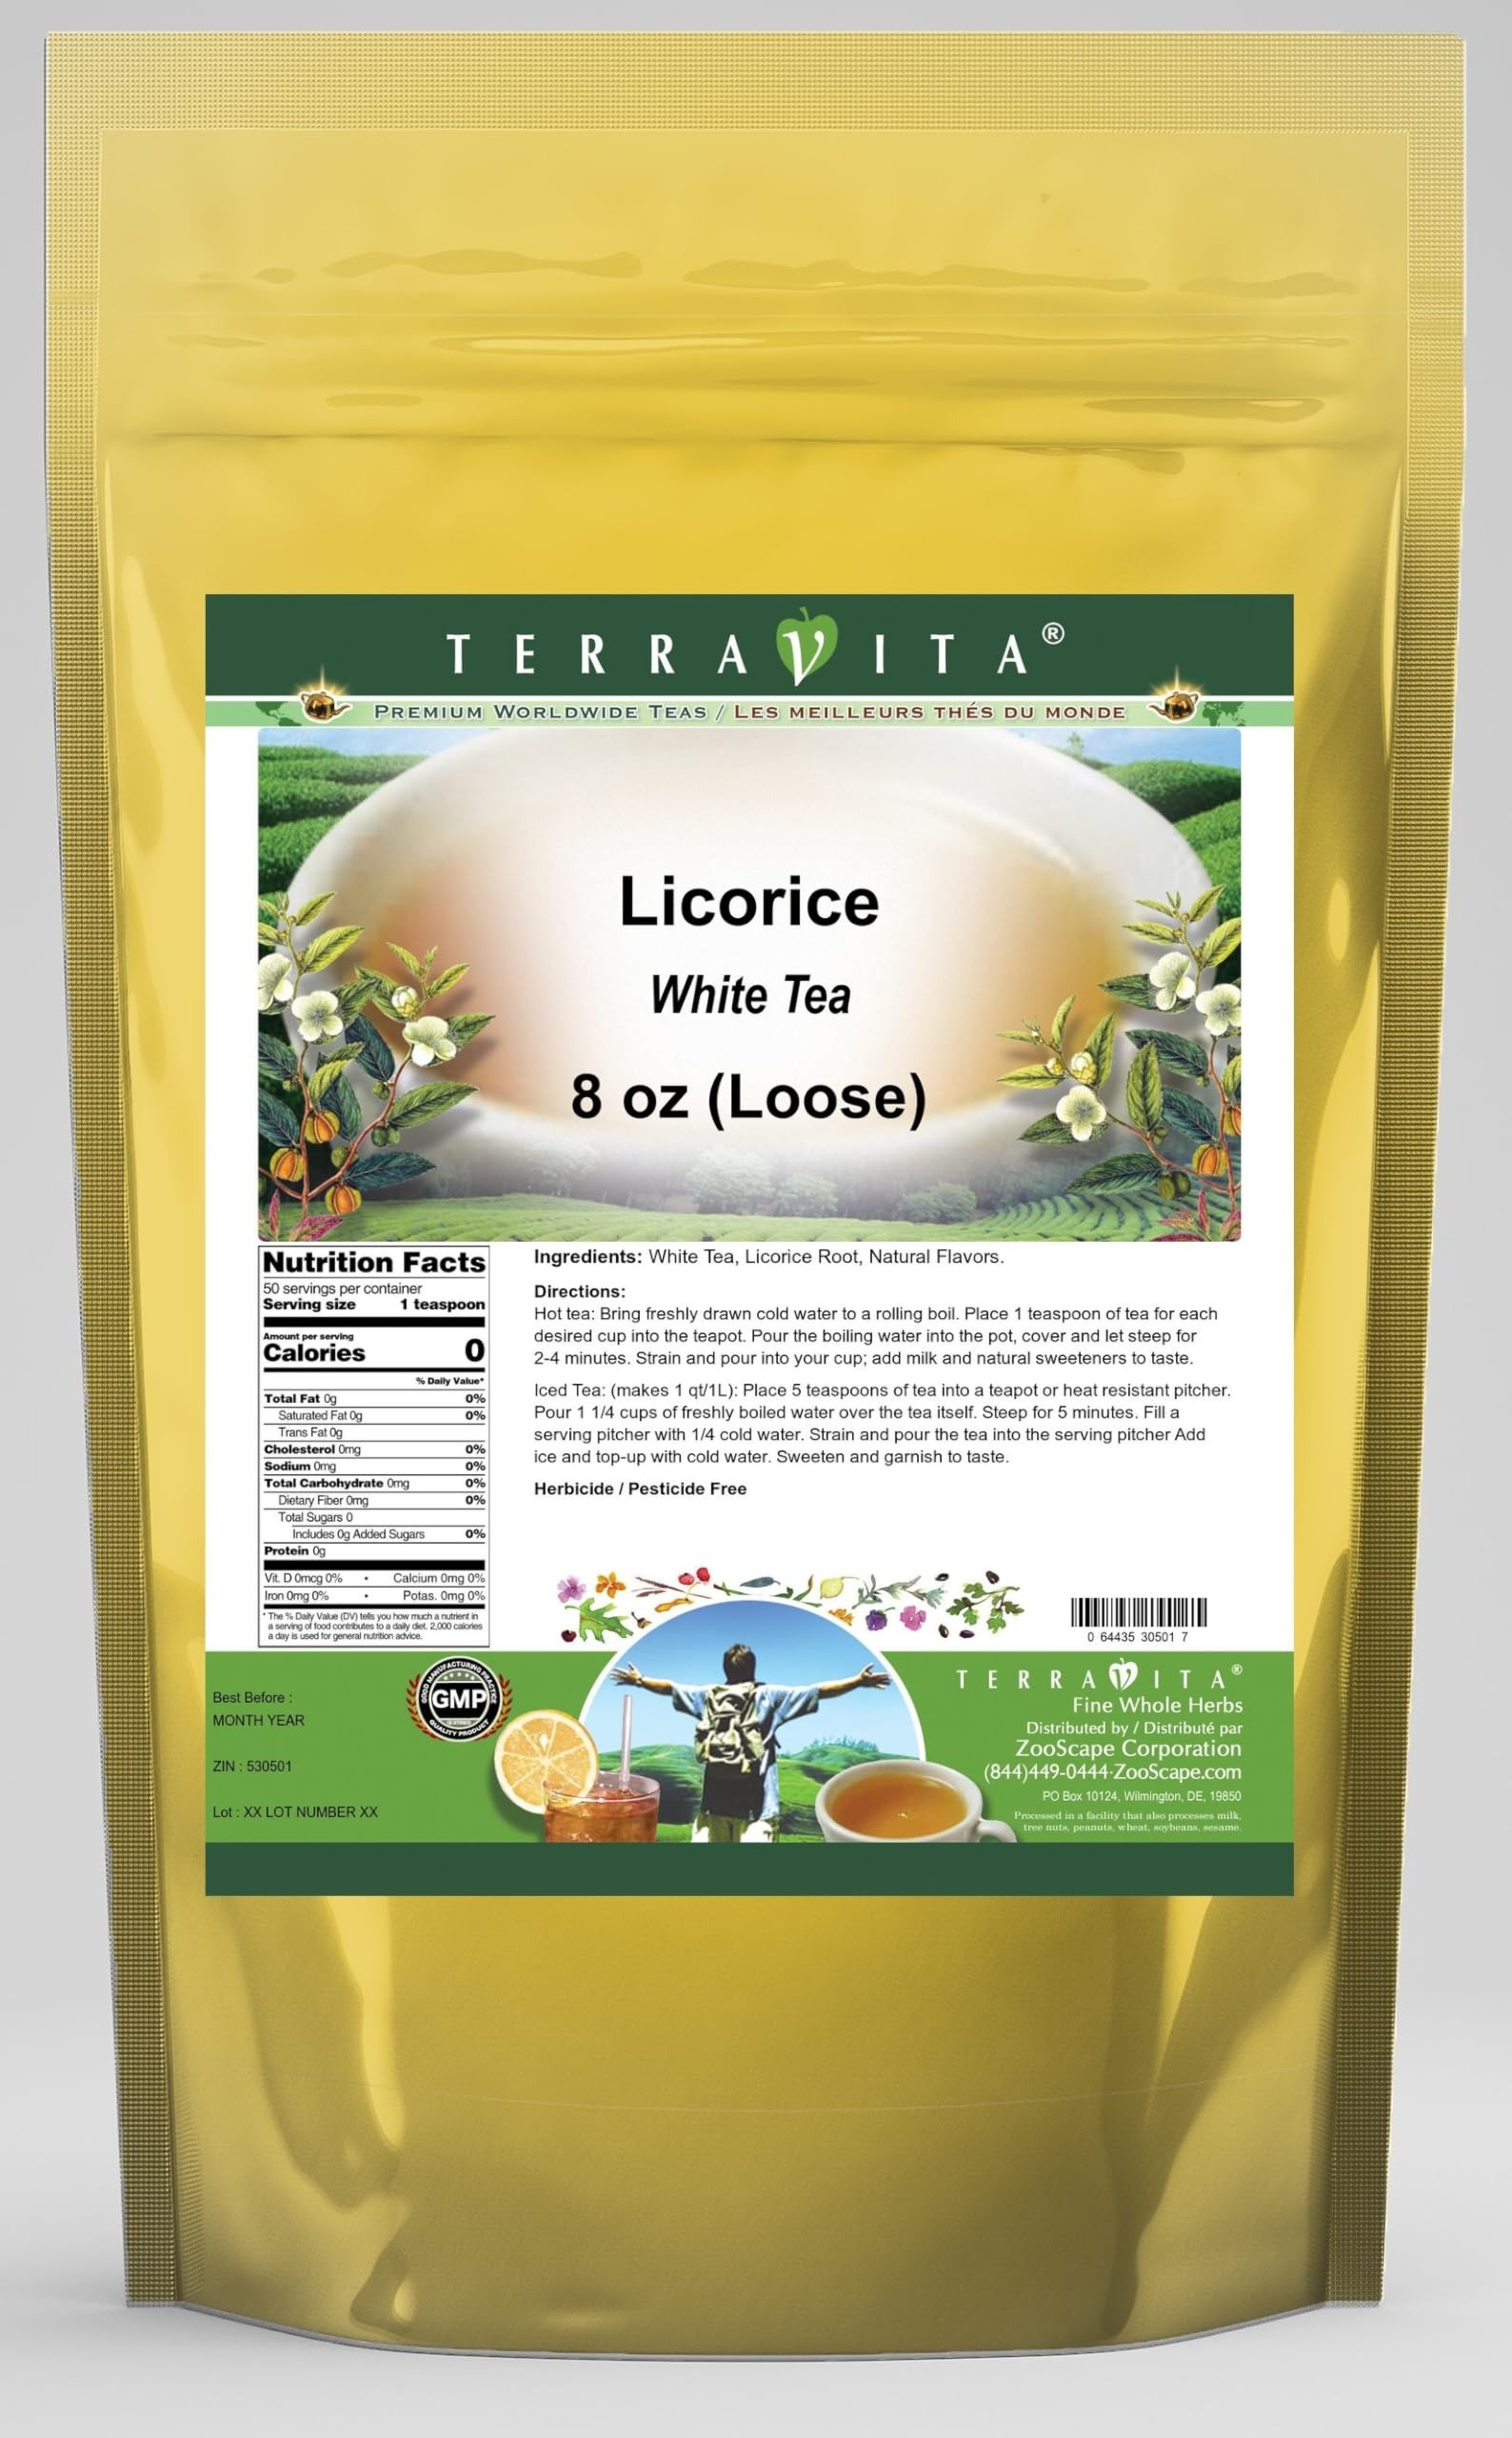
Item Name: Licorice White Tea (Loose) (8 oz, ZIN: 530501)
Bullet Point 1: Our Licorice White Tea is a mouth-watering flavored White tea with Licorice Root that you can enjoy all year round! - Ingredients: White tea, Licorice Root and natural licorice flavor.
Bullet Point 2: No fillers.
Bullet Point 3: Manufacturer: TerraVita
Bullet Point 4: Size: 8 oz
Bullet Point 5: Loose Leaf White Tea - Packed in a convenient upright pouch!
Product Description: Our Licorice White Tea is a mouth-watering flavored White tea with Licorice Root that you can enjoy all year round! - Ingredients: White tea, Licorice Root and natural licorice flavor. - Hot tea brewing method: Bring freshly drawn cold water to a rolling boil. Place 1 teaspoon of tea for each desired cup into the teapot. Pour the boiling water into the pot, cover and let steep for 2-4 minutes. Strain and pour into your cup; add milk and natural sweeteners to taste. - Iced tea brewing method: (to make 1 liter/quart): Place 5 teaspoons of tea into a teapot or heat resistant pitcher. Pour 1 1/4 cups of freshly boiled water over the tea itself. Steep for 5 minutes. Fill a serving pitcher with 1/4 cold water. Strain and pour the tea into the serving pitcher Add ice and top-up with cold water. Sweeten and garnish to taste. - TerraVita is an exclusive line of premium-quality, natural source products that use only the finest, purest and most potent ingredients found around the world. TerraVita is hallmarked by the highest possible standards of purity, potency, stability and freshness. All of our products are prepared with the highest elements of quality control, from raw materials through the entire manufacturing process, up to and including the moment that the bottles or bags are sealed for freshness and shipped out to you. Our highest possible standards are certified by independent laboratories and backed by our personal guarantee. - TerraVita exists to meet and ensure your family's health and wellness without the harmful effects of chemicals and health products. We strive to make all of our products affordable and reliable and are constantly searching the market to maintain our affordability and to look for new ways to serve you and the ones you love. TerraVita has become a
Value: 8.0
Unit: Ounce

Price: 50.76